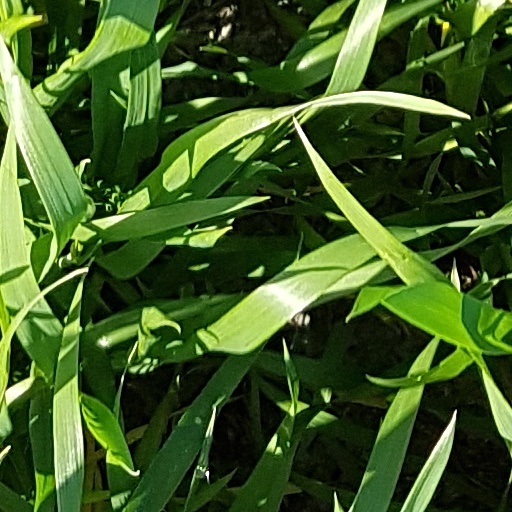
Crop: wheat